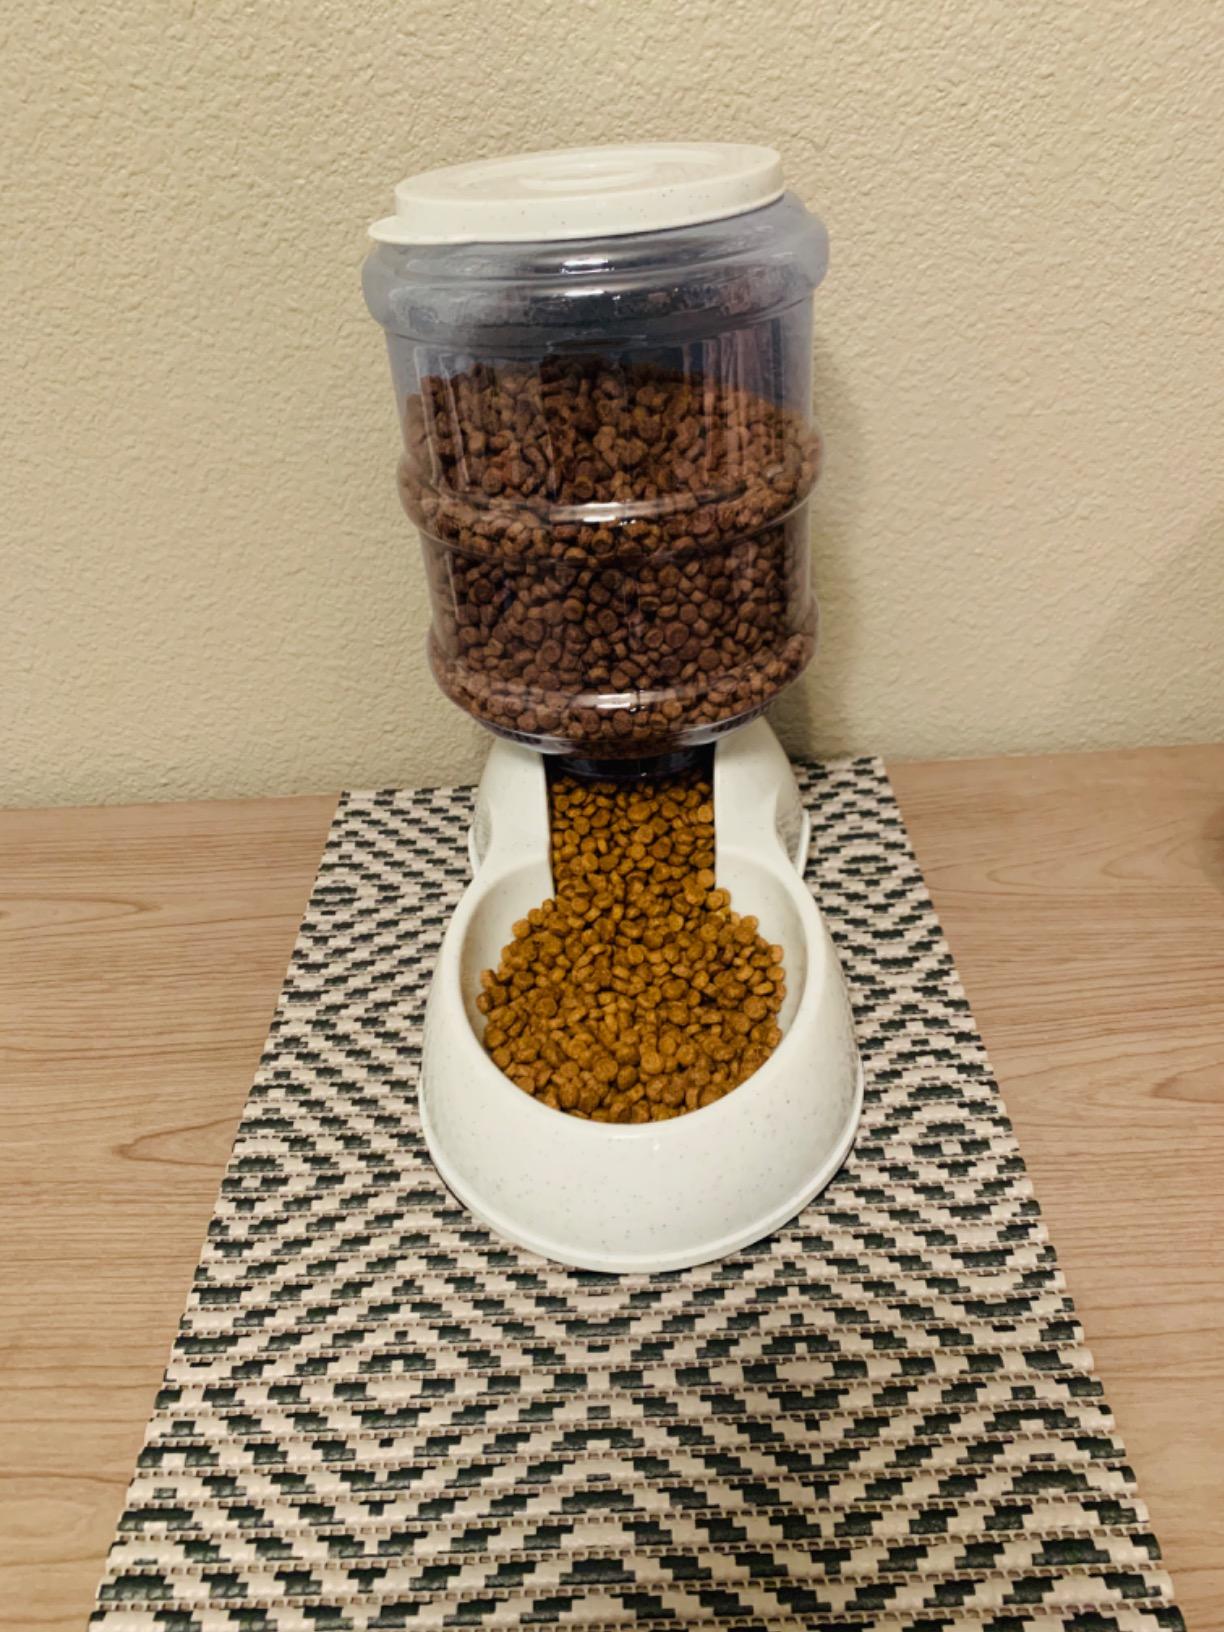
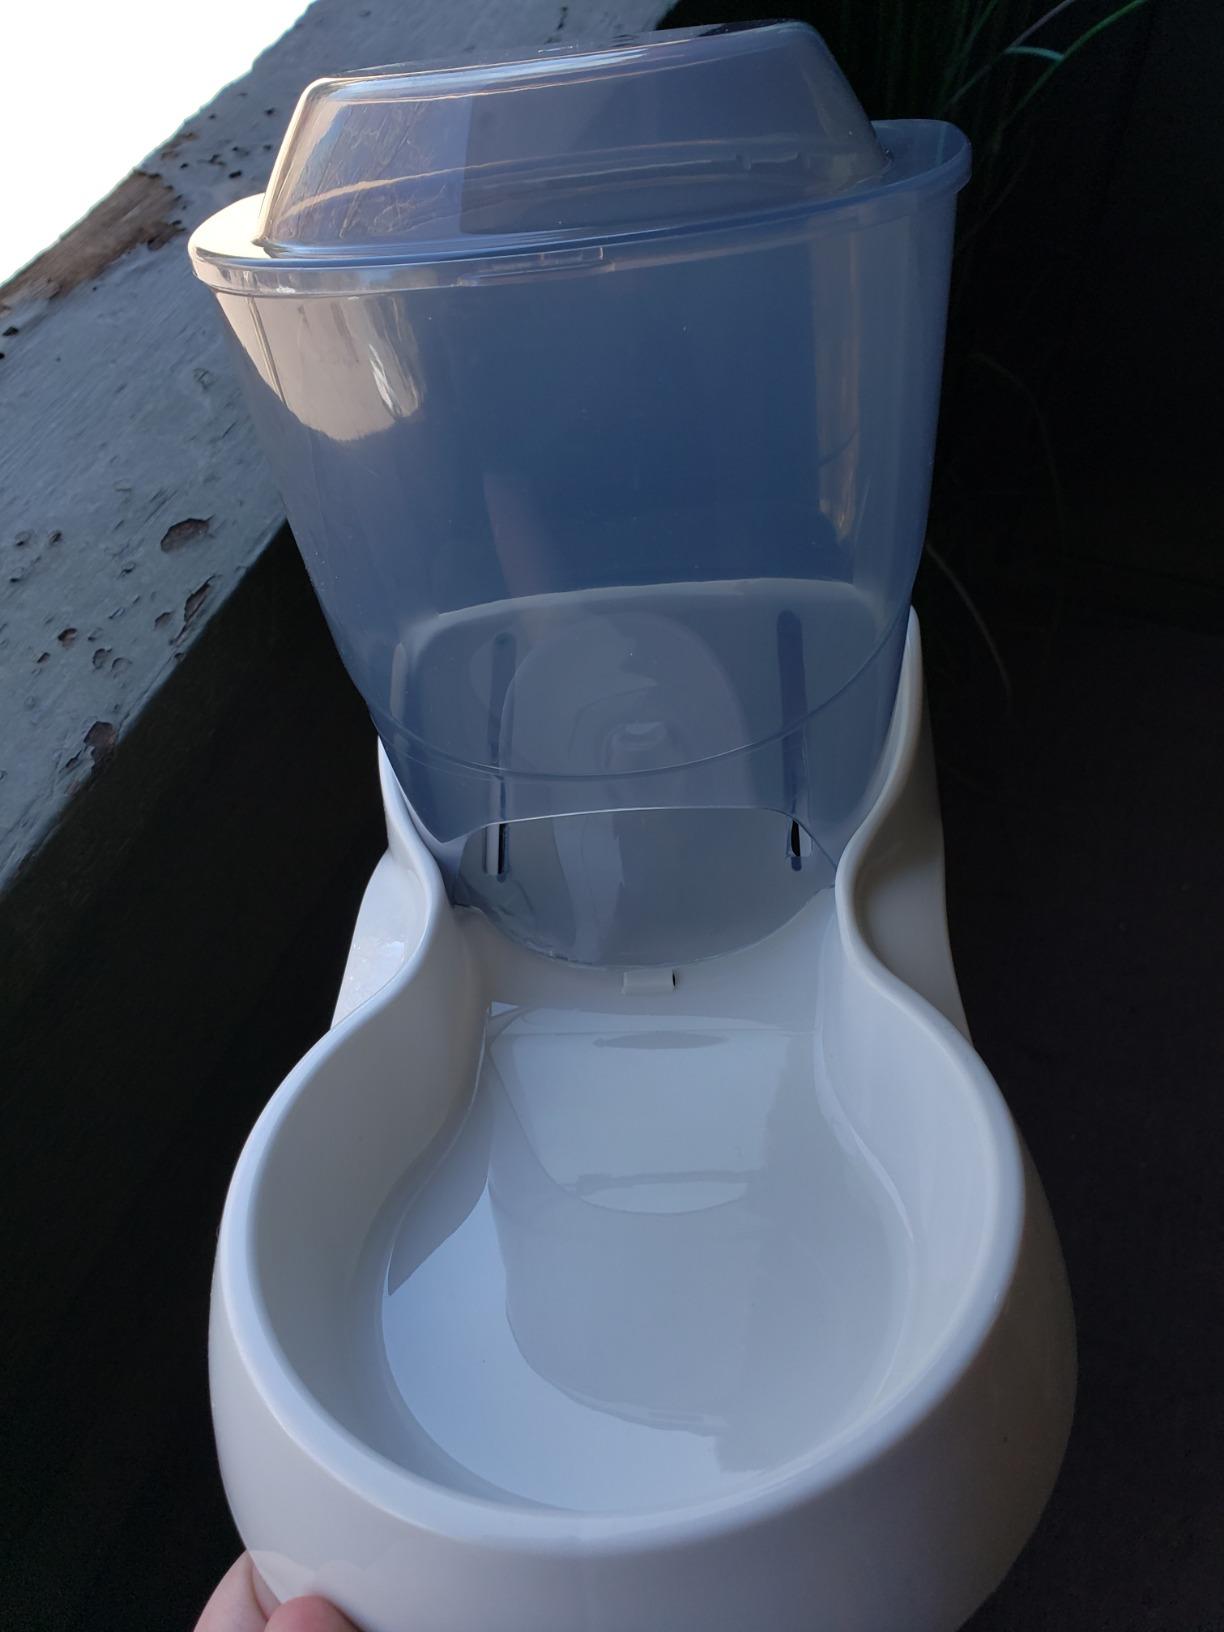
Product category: items_feeder
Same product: no